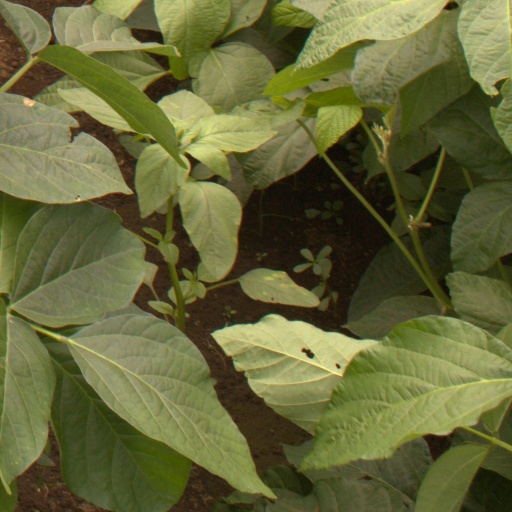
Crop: soybean